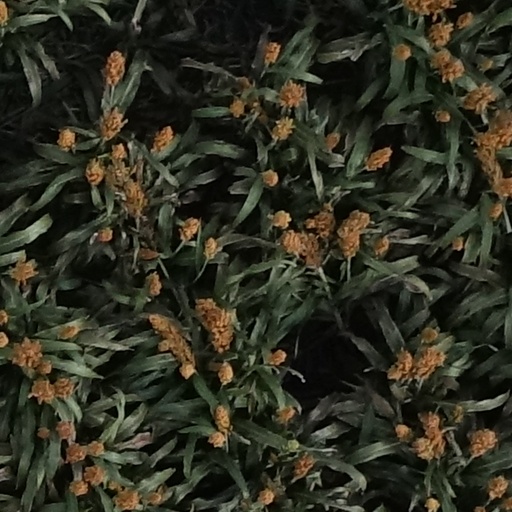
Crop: sorghum